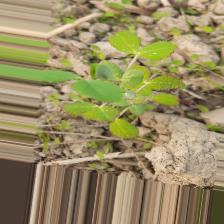
Label: Powdery Mildew